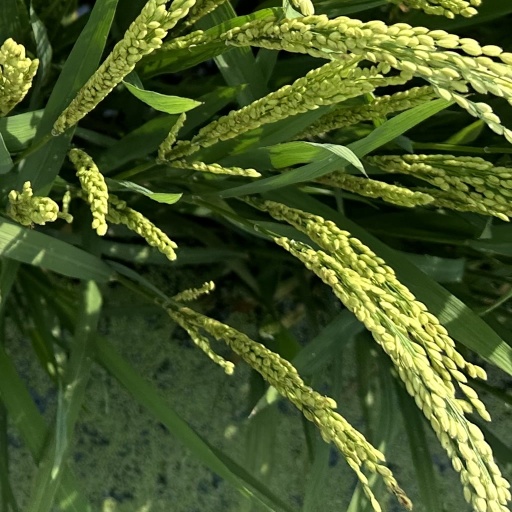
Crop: rice